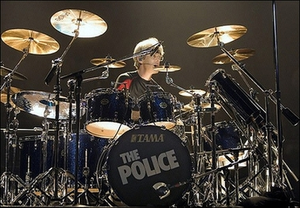
Stewart Copeland sur scène avec le groupe The Police lors d'un concert à Marseille le 3 juin 2008.
Stewart Copeland, né le 16 juillet 1952 à Alexandria, est un musicien et compositeur américain. Il est surtout connu pour avoir été le batteur et fondateur du groupe The Police. Après leur séparation, il a joué dans d'autres groupes et composé des musiques de films.